Amaliegade 4

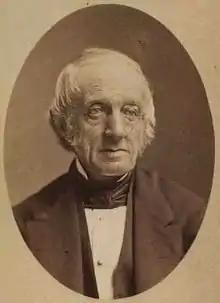
Christian Rønnenkamp

The property was sold in a public auction to Christian Rønnenkamp who already owned a sugar refinery in Dronningens Tværgade. The present building on the site (Amaliegade 4) was constructed for him in 1828-29. He both had his home in, and ran his business from, the new building. His sugar products were sold from a retail outlet on the ground floor.